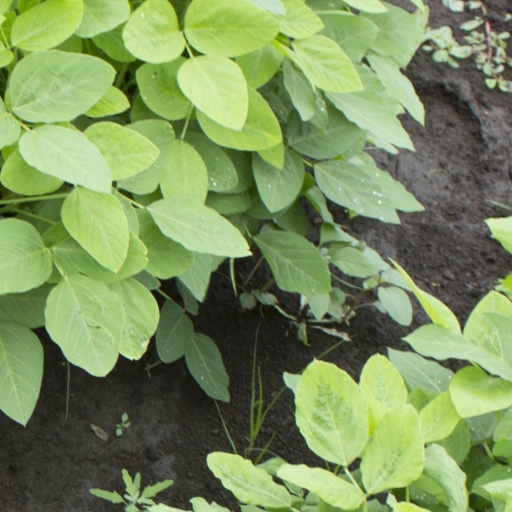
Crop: soybean